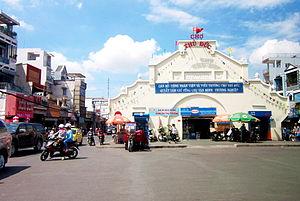
Le district de Thủ Đức est un arrondissement urbain d'Hô-Chi-Minh-Ville au Viêt Nam.